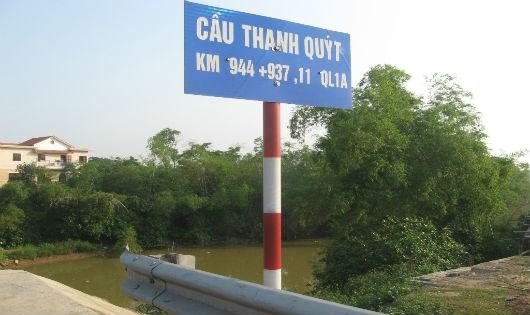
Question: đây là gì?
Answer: đây là cầu thanh quýt